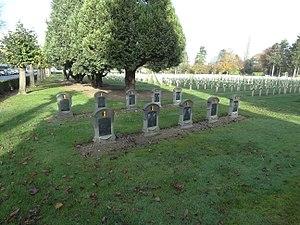
Nécropole nationale de Saint-Acheul (Amiens) Tombes de soldats belges
Le cimetière Saint–Acheul est situé au sud-est de la ville d’Amiens dans le quartier Saint-Acheul, l'antique plaine Abladène où, selon la tradition, Firmin d'Amiens et Acheul subirent le martyr. Il est composé de trois entités.